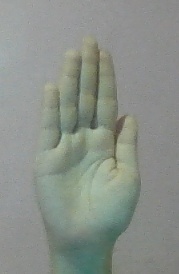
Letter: seen